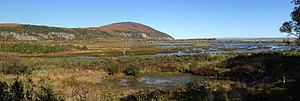
Marais de la Petite-Ferme, vue de la tour d'observation du sentier du Petit-Sault, Réserve nationale de faune du cap Tourmente, Québec, Canada
La réserve nationale de faune du cap Tourmente est l'une des huit réserves nationales de faune du Canada présentes au Québec. Établie dans une région liée aux premiers temps de l'histoire de la Nouvelle-France, cette réserve est destinée à protéger les marais à Scirpe d'Amérique, une plante qui constitue l'alimentation de l'Oie des neiges lors de ses migrations annuelles.